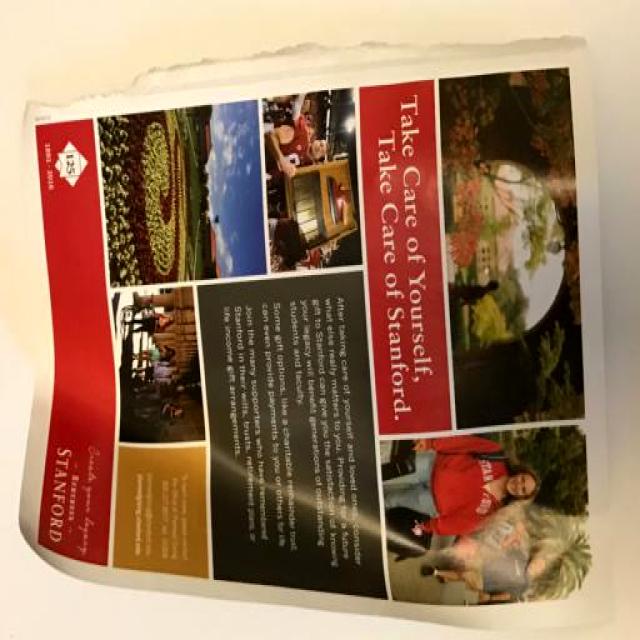
Label: Paper